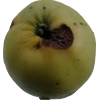
Label: Apple 13